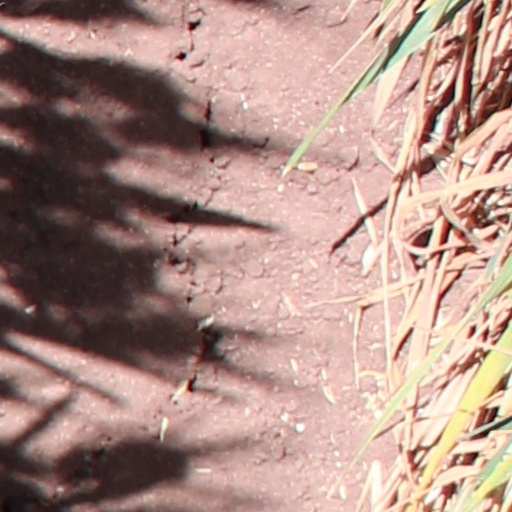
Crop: wheat